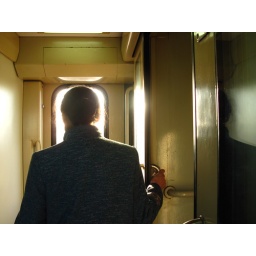
The elder woman standing in the lights from the window, carriage equipped with beds, on the train